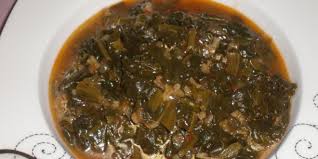
Yemek: ispanak